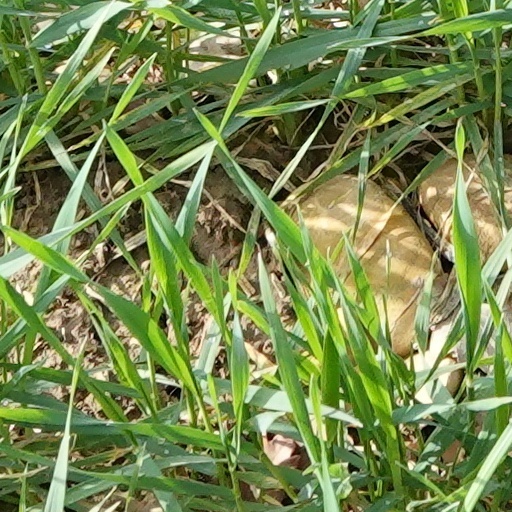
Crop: wheat